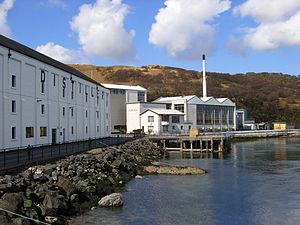
Caol Ila / Smag
Caol Ila destilleriet
Caol Ila Distillery er et skotsk whisky destilleri ved Port Askaig på øen Islay, Skotland. Det laver skotsk single malt whisky.